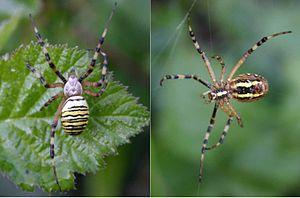
Argiope est un genre d'araignées aranéomorphes de la famille des Araneidae.